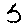
Label: 5